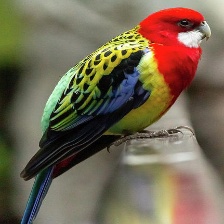
Species: EASTERN ROSELLA
Scientific name: PLATYCERCUS EXIMIUS